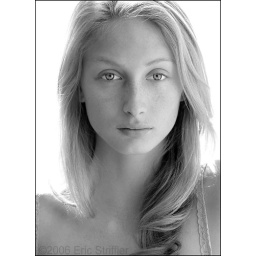
black and white portrait of gorgeous girl, photo by Eric Striffler